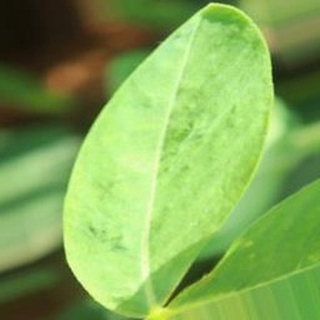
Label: healthy_groundnut